Thomas S. Flood (politician)

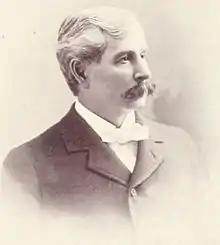
Flood

Thomas Schmeck Flood (April 12, 1844 – October 28, 1908) was a United States Representative from New York.